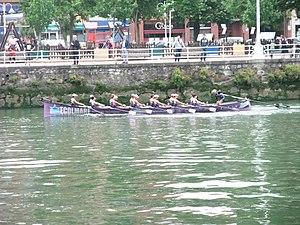
Sanpedrotarra Arraun Elkartea est un club d'aviron du quartier San Pedro de la localité guipuscoanne de Pasaia.